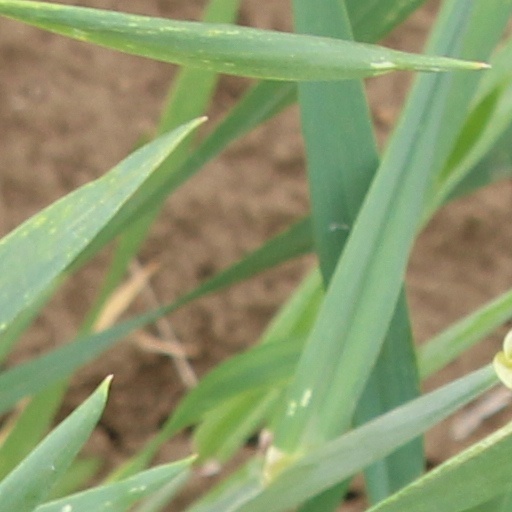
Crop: wheat